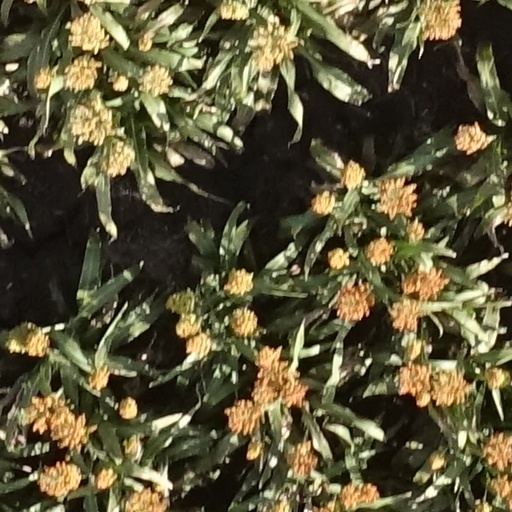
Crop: sorghum